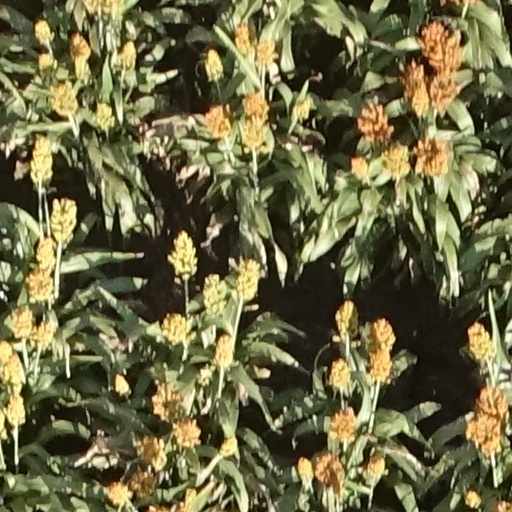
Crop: sorghum